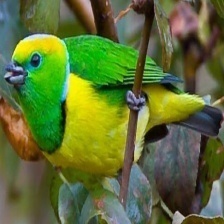
Species: GOLDEN CHLOROPHONIA
Scientific name: CHLOROPHONIA CALLOPHRYS